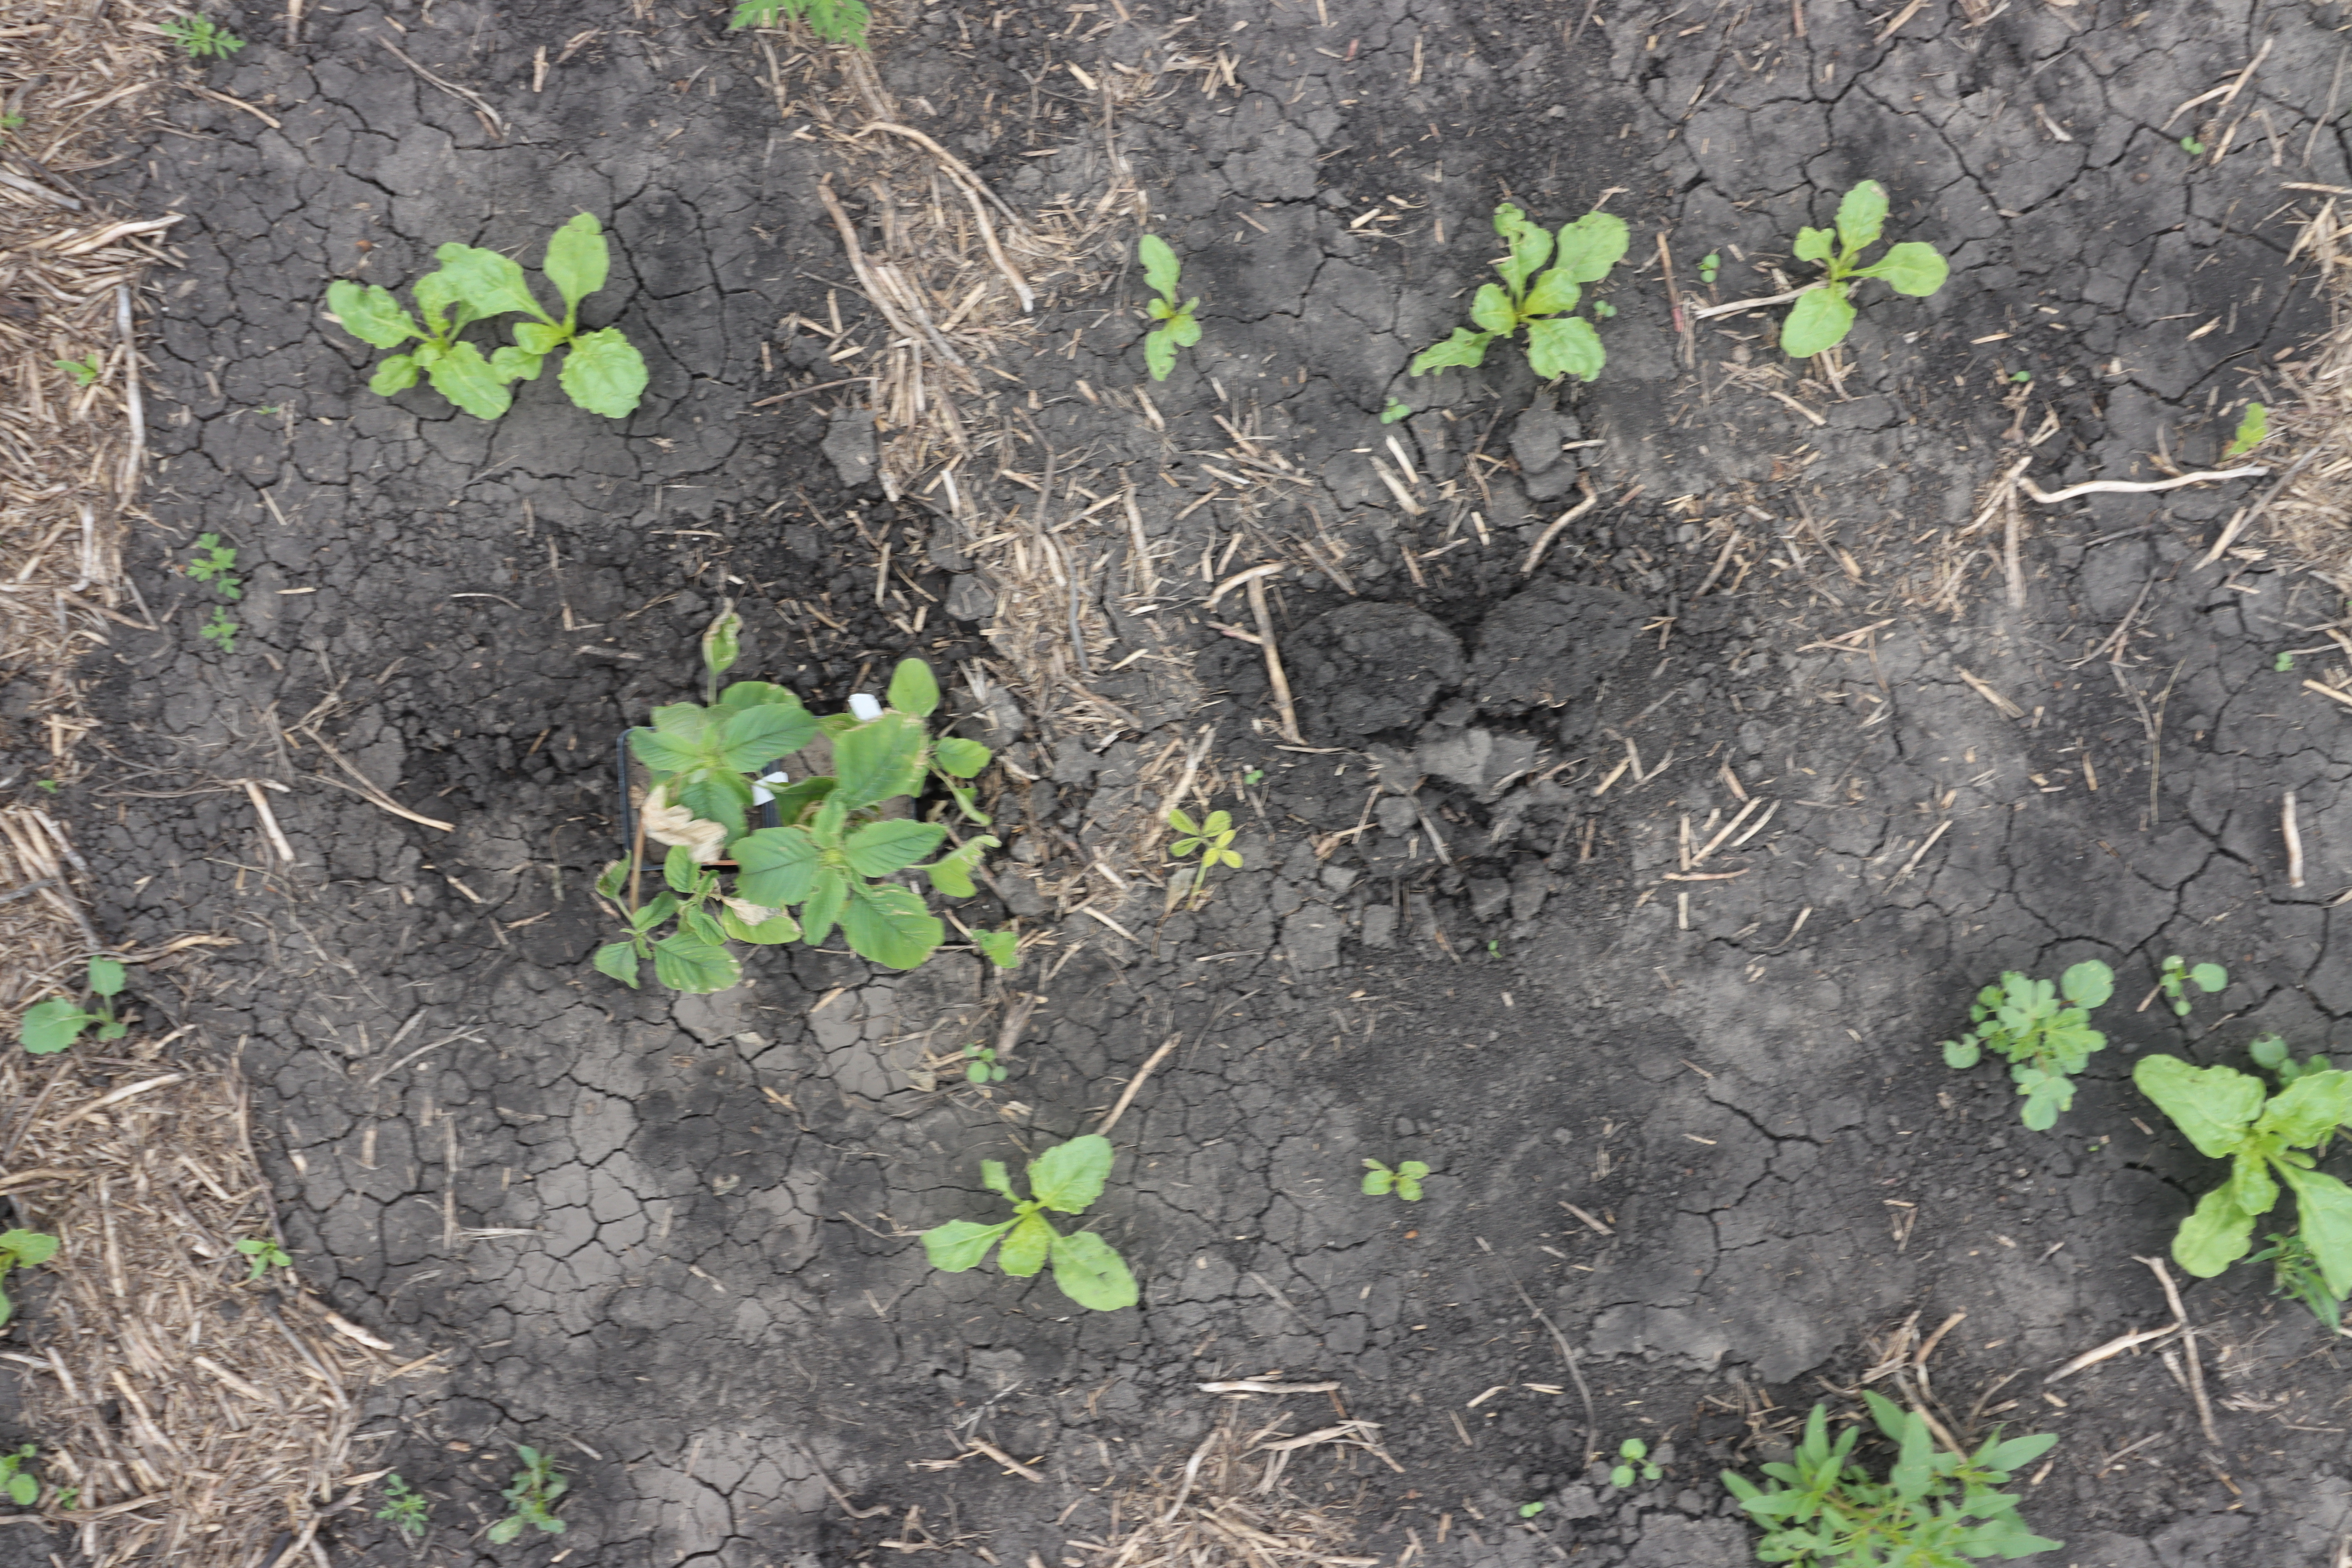
Crop: Sugar beet
Objects: Sugar beet, Sugar beet, Sugar beet, Sugar beet, Sugar beet, Ragweed, Canola, Ragweed, Sugar beet, Waterhemp, Ragweed, Ragweed, Soybean